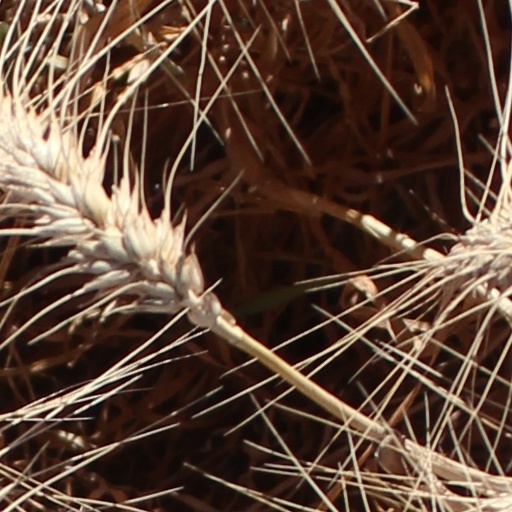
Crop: wheat